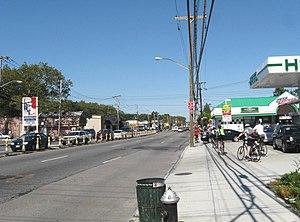
Hylan Boulevard est une artère urbaine nord-est–sud-ouest de l'arrondissement de Staten Island, à New York. D'une longueur d'environ 23 kilomètres, elle s'étend du quartier de Rosebank jusqu'au quartier de Tottenville. D'abord désigné sous le nom de « Pennsylvania Avenue », le boulevard est renommé en 1923 d'après John Francis Hylan, maire de New York de 1918 à 1925. Le nom de la rue est souvent mal orthographié « Hyland Boulevard » ou « Highland Boulevard ».